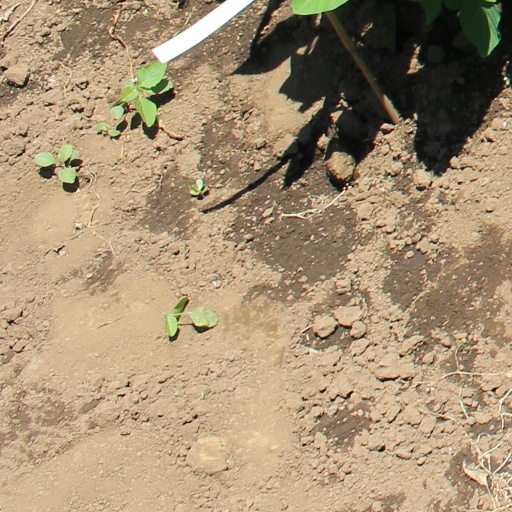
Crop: soybean